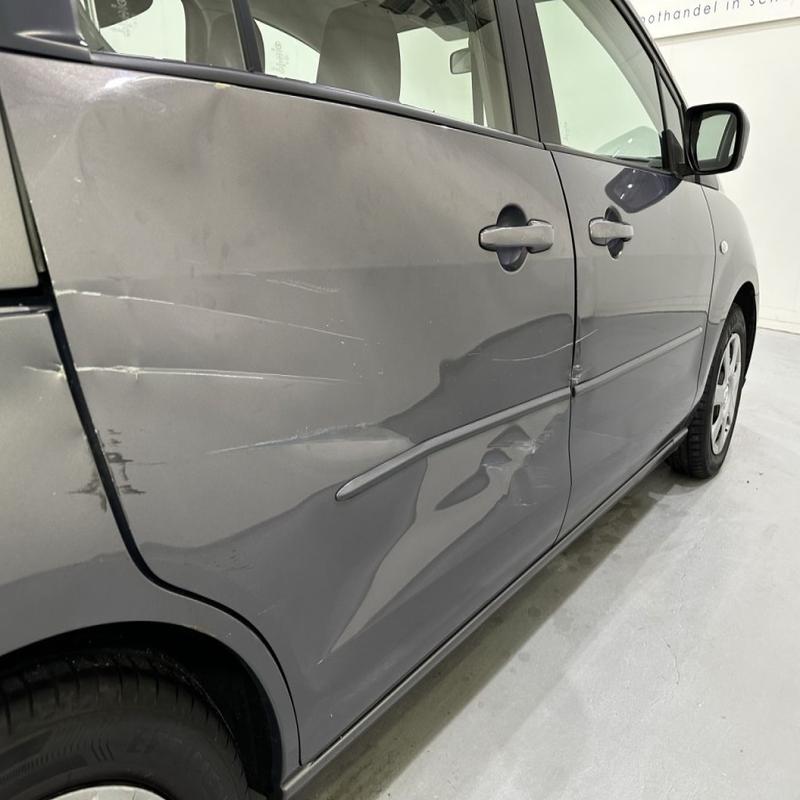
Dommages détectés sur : porte avant droite, porte arrière droite, aile arrière droite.
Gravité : mineur